Transmembrane protein 251

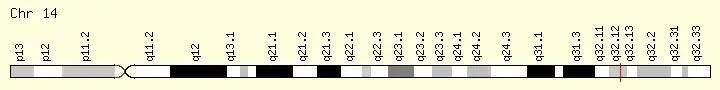
TMEM251 chromosome location: TMEM251 is positioned at 14q32.12, marked by a red line

According to Genomatix's ElDorado program, the promoter region of TMEM251 is predicted to be 680 base pairs in length. The promoter region starts 500 base pairs upstream of the 5’ UTR of TMEM251 mRNA transcript and contains part of this 5’ UTR.